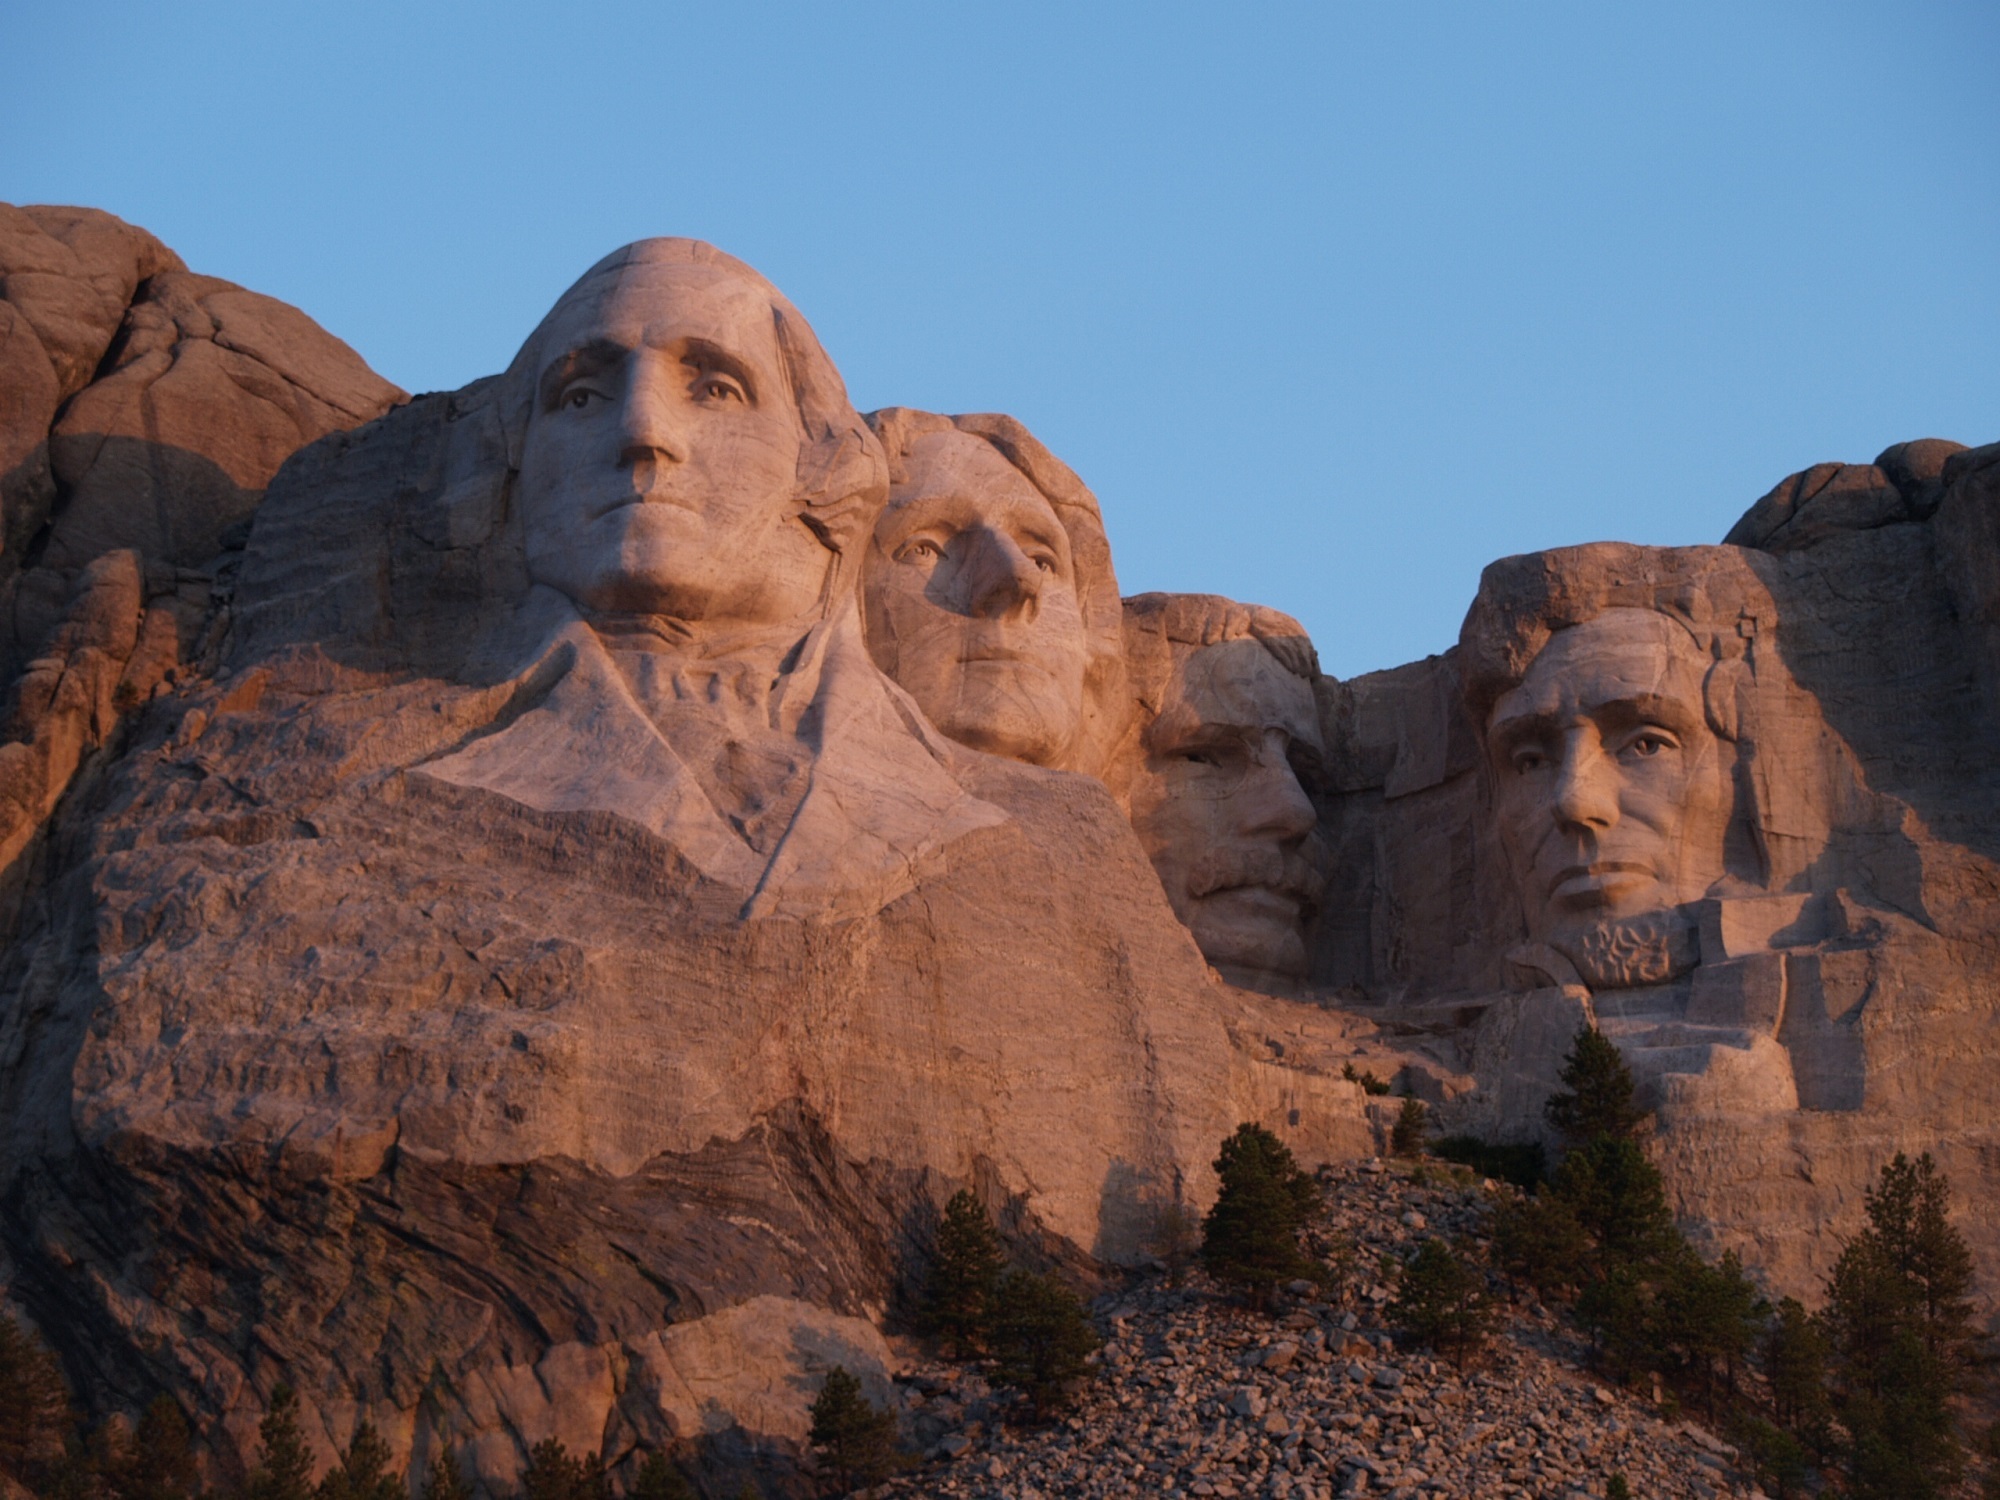
landscape, rock, wilderness, mountain, sunrise, valley, stone, monument, formation, arch, usa, canyon, material, mount rushmore, sculpture, memorial, geology, badlands, history, faces, carving, granite, wadi, butte, monolith, south dakota, presidents, ancient history, natural environment